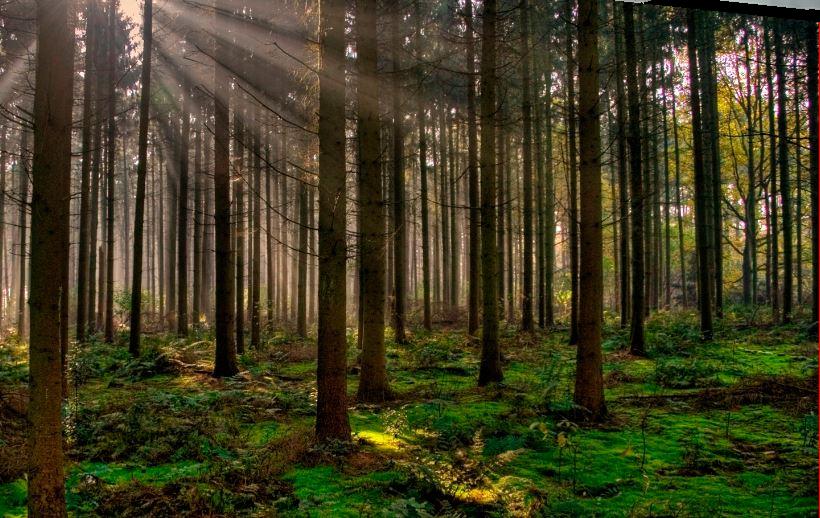
Denominación: 200